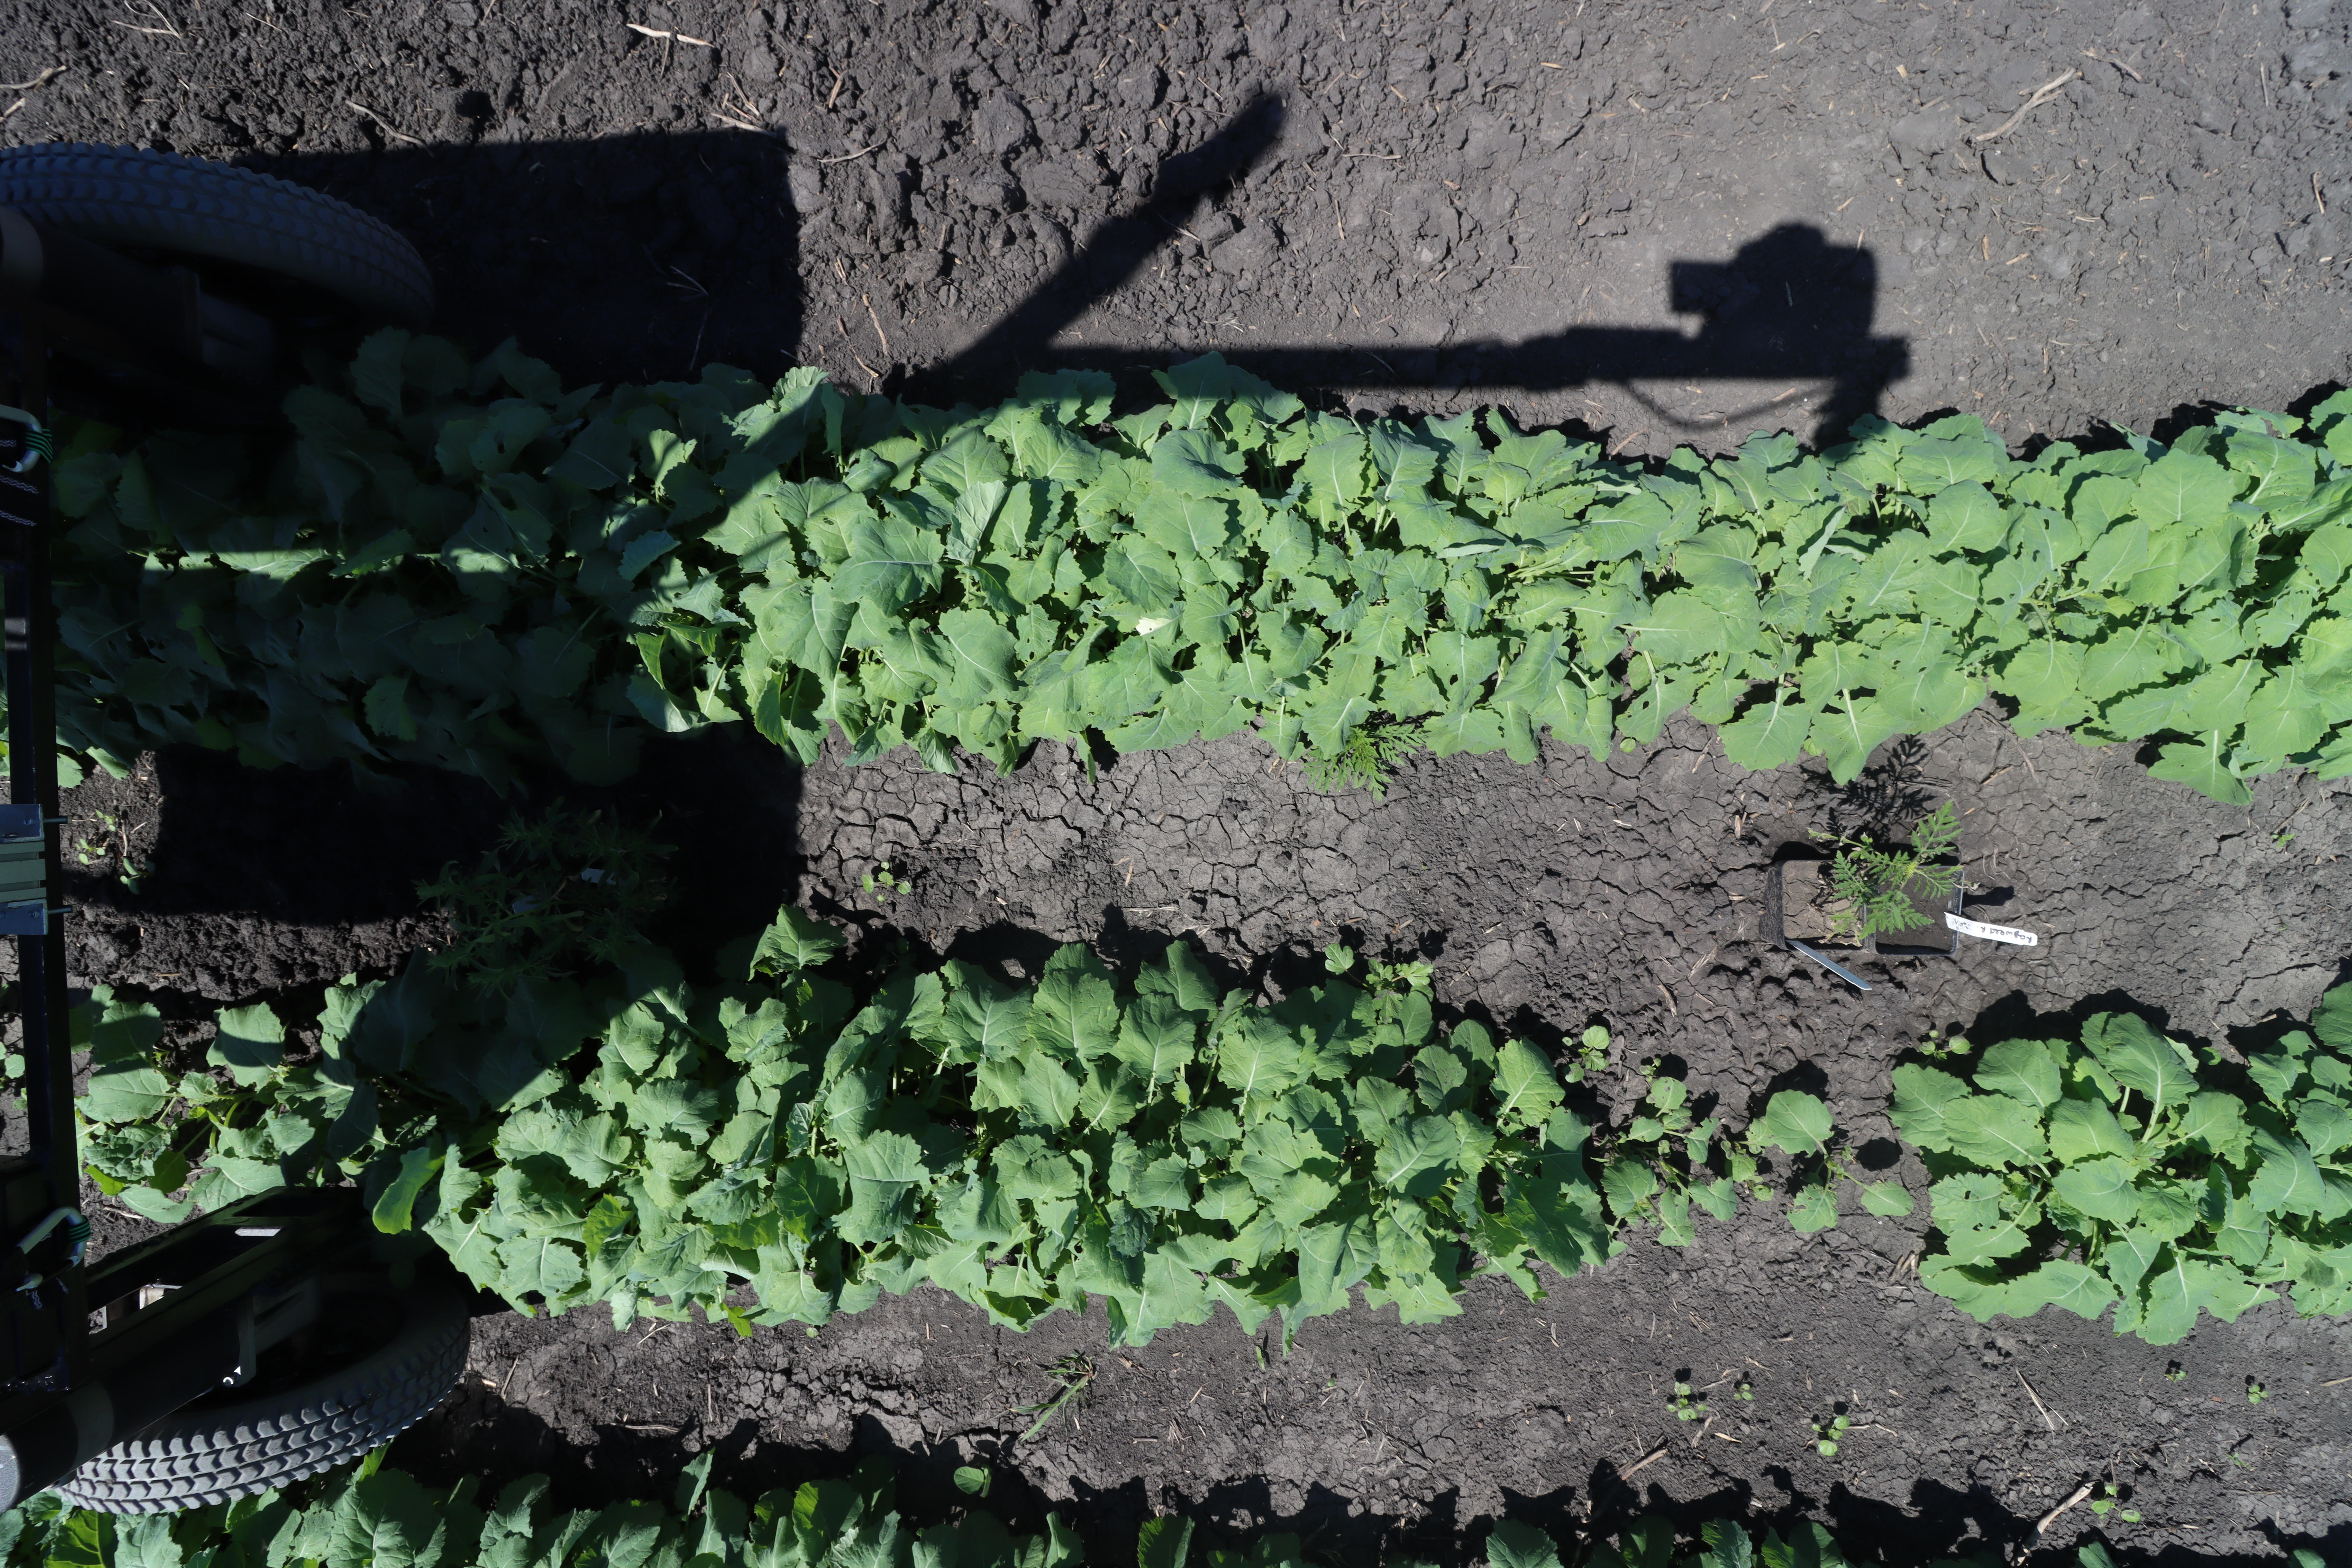
Crop: Canola
Objects: Canola, Canola, Canola, Canola, Canola, Canola, Canola, Kochia, Ragweed, Canola, Canola, Canola, Canola, Canola, Canola, Canola